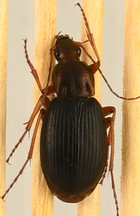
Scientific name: Chlaenius aestivus
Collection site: Smithsonian Environmental Research Center NEON (SERC), plot SERC_006